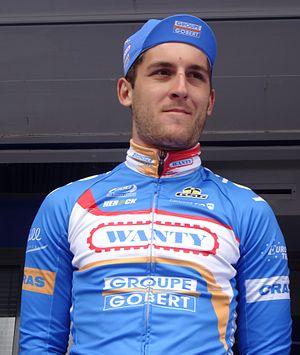
Reportage photographique réalisé le mercredi 7 mai 2014 au départ de la première étape de l'édition 2014 des Quatre jours de Dunkerque à Dunkerque, Nord, Nord-Pas-de-Calais, France. Depicted person&#58